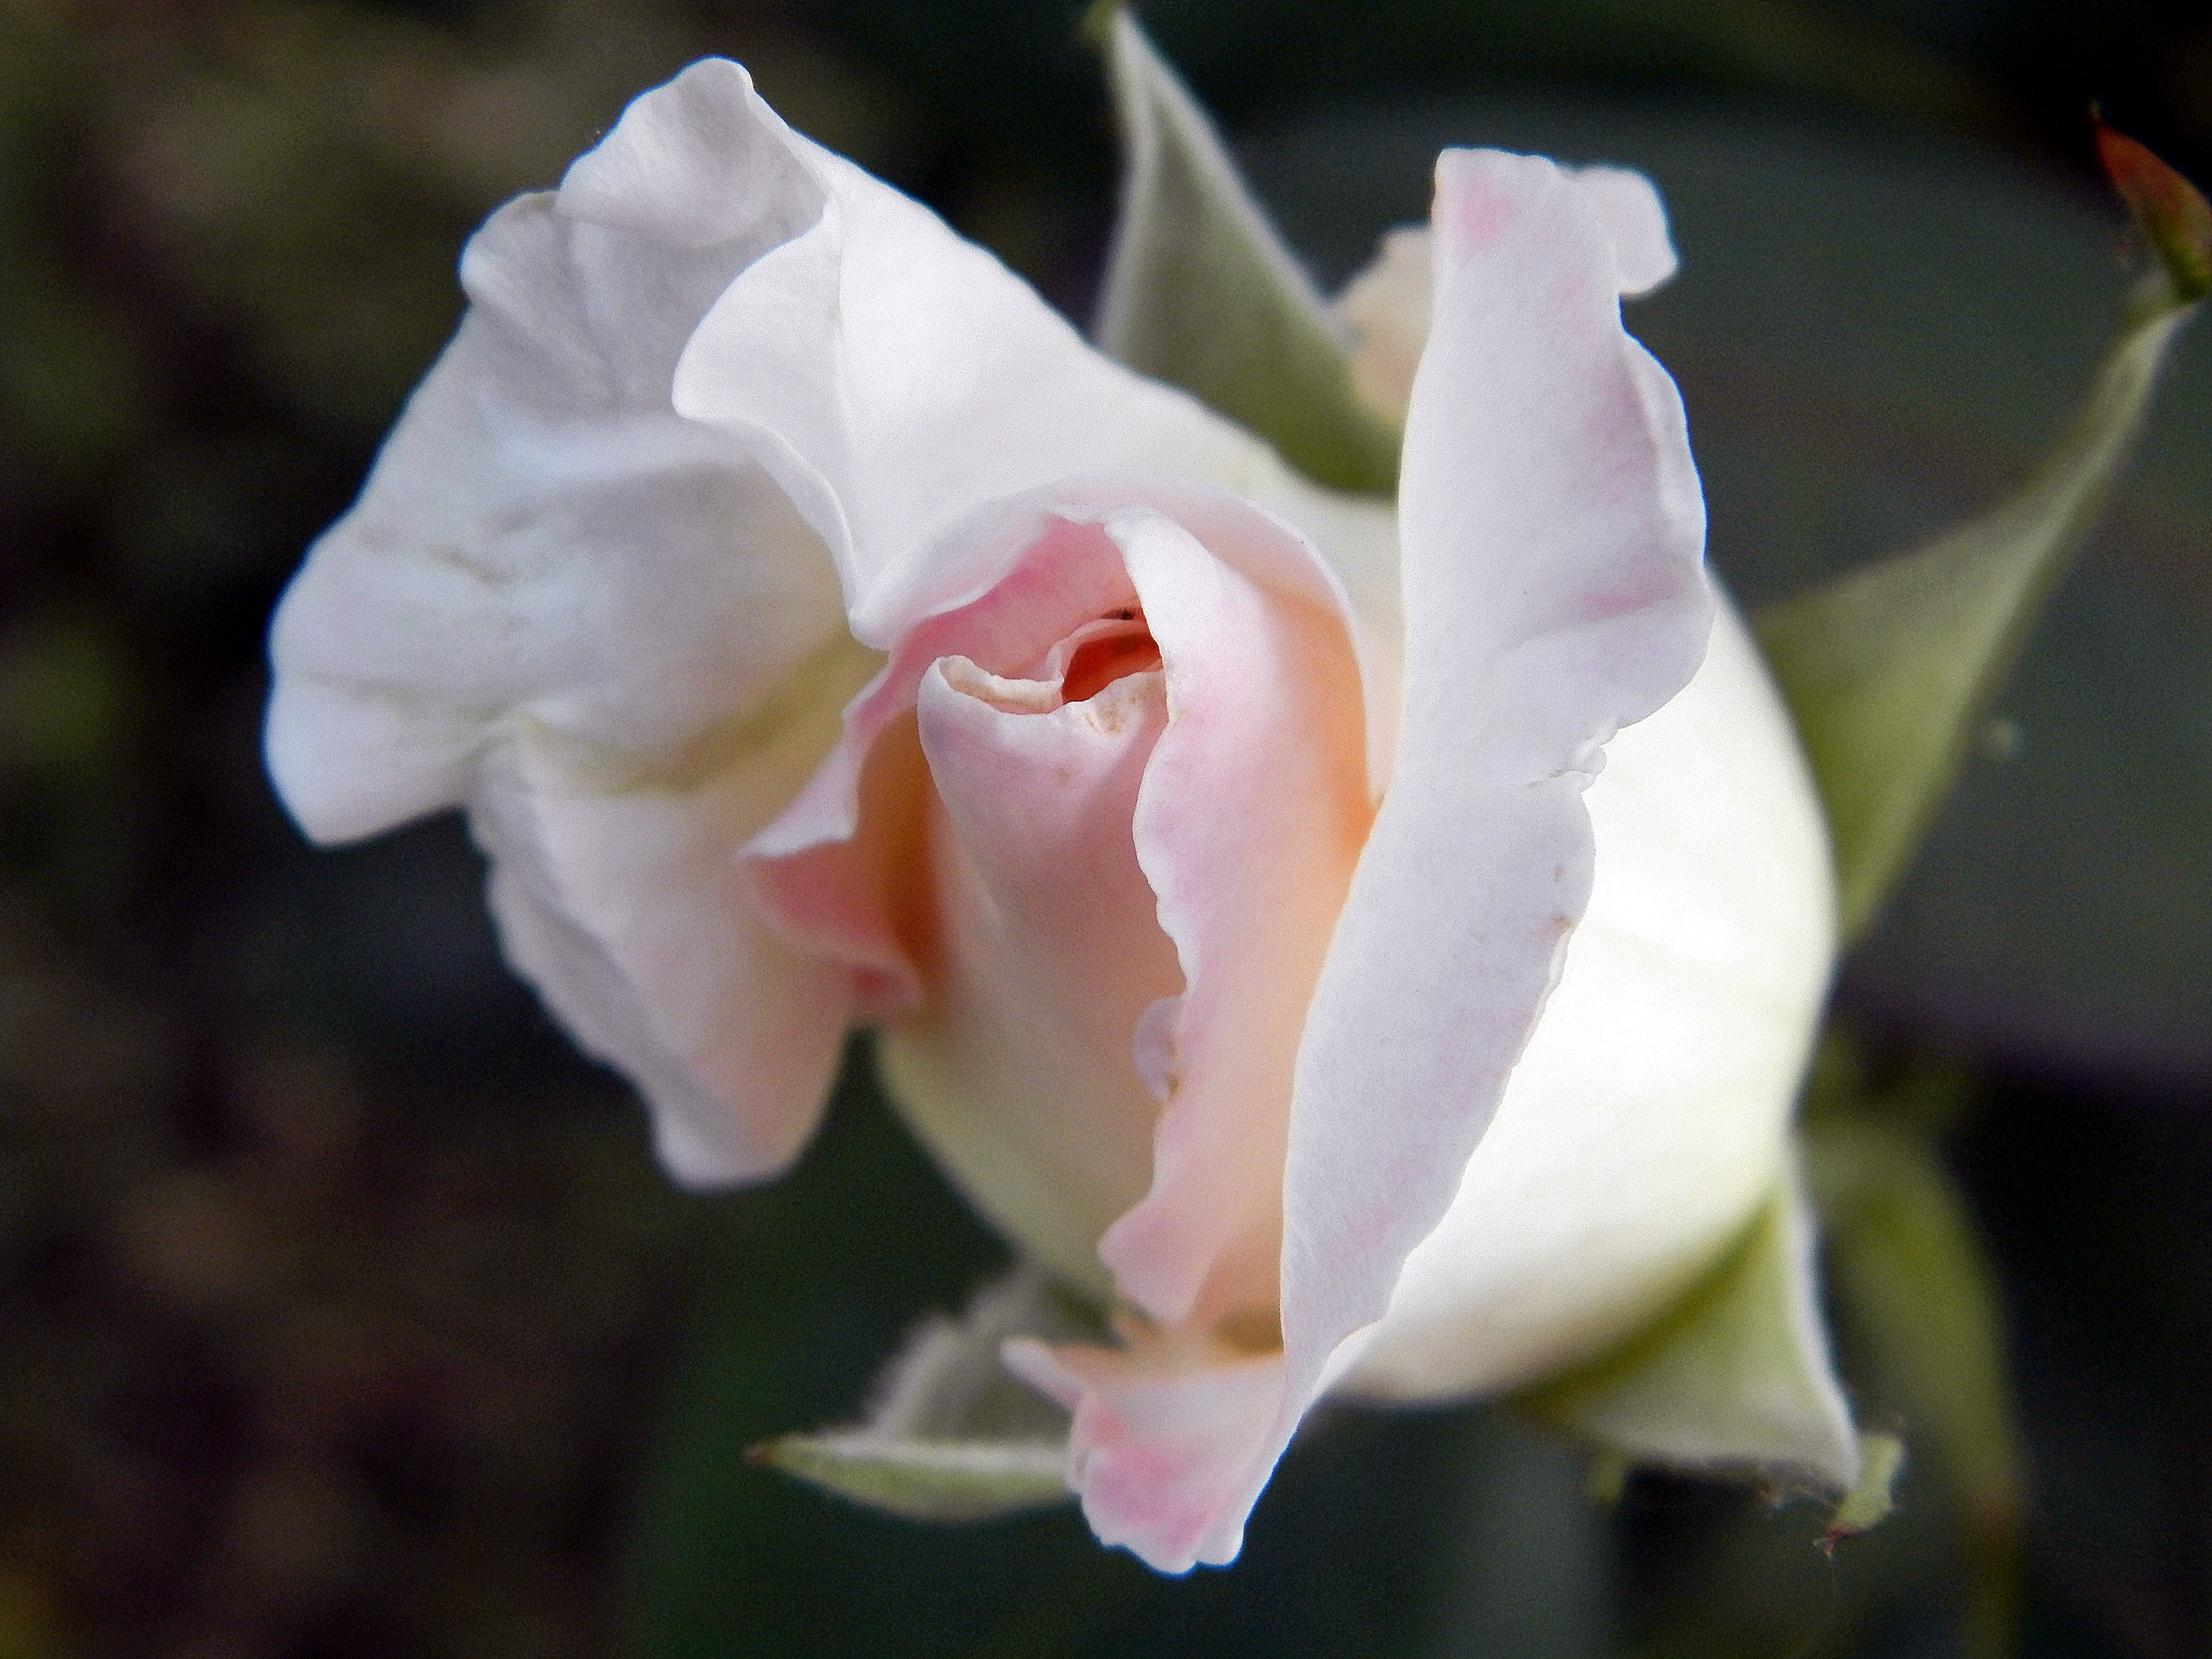
blossom, plant, flower, petal, rose, spring, botany, pink, flora, close up, bud, macro photography, flowering plant, rose family, plant stem, land plant